St. Beaufort

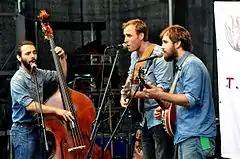
St. Beaufort performing live at Folk am Neckar Festival 2016

St. Beaufort are a three-piece folk band based in Berlin. The members are Henric Hungerhoff (guitar, accordion, vocals), Joseph Jakubczyk (banjo, vocals), and Tomás Peralta González (upright bass, vocals). Their style has been referred to as being influenced by bluegrass bands mixed with contemporary folk tunes. All three members are multi-instrumentalists.